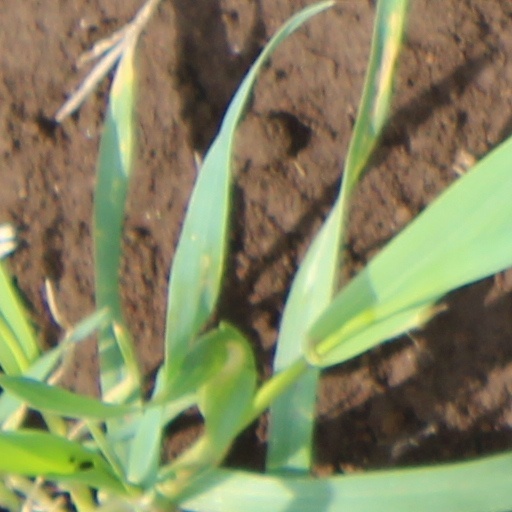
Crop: wheat